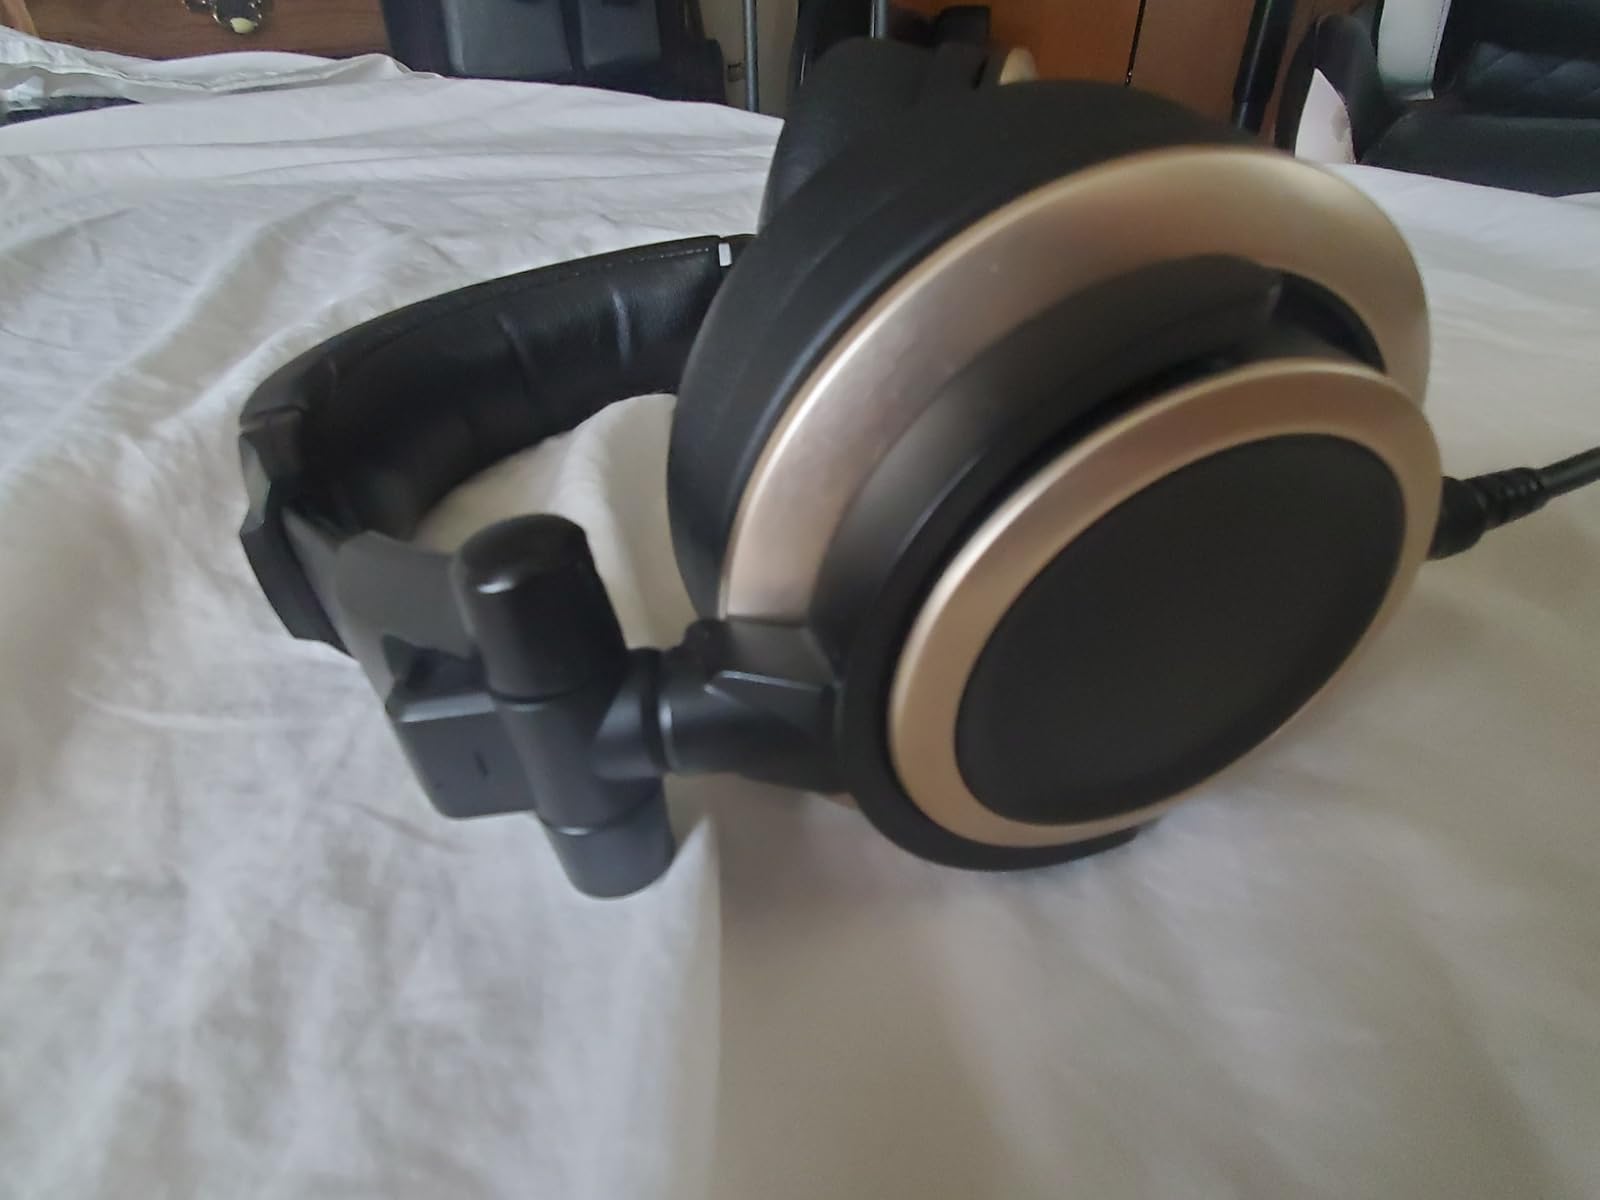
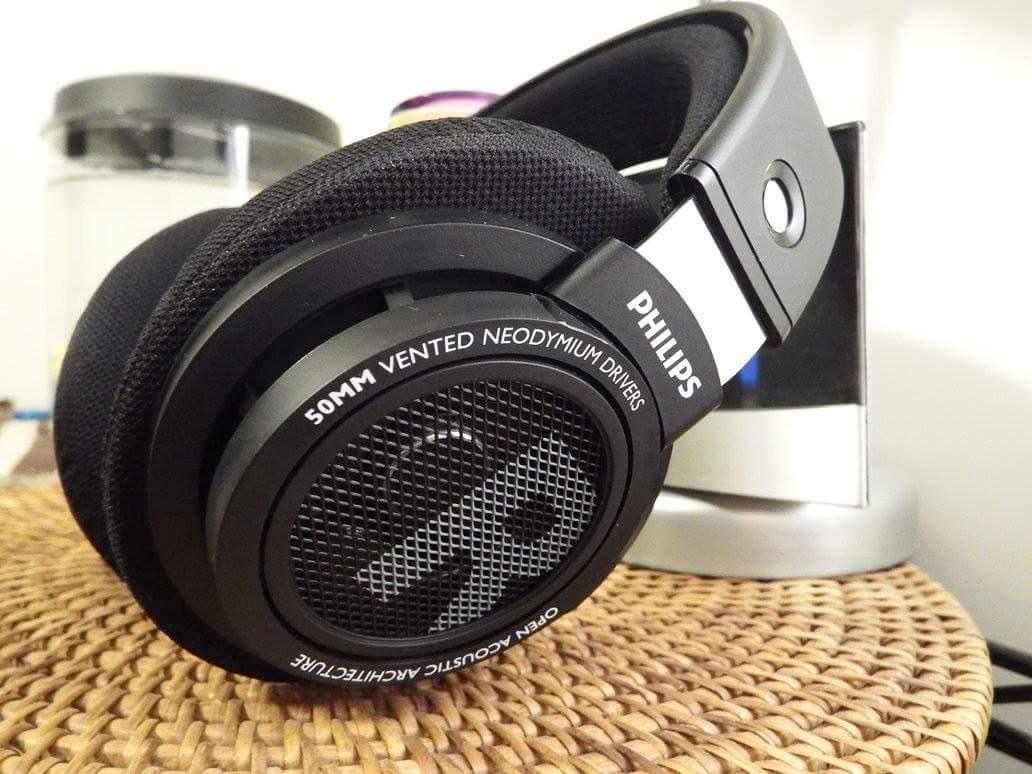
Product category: headphones
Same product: no